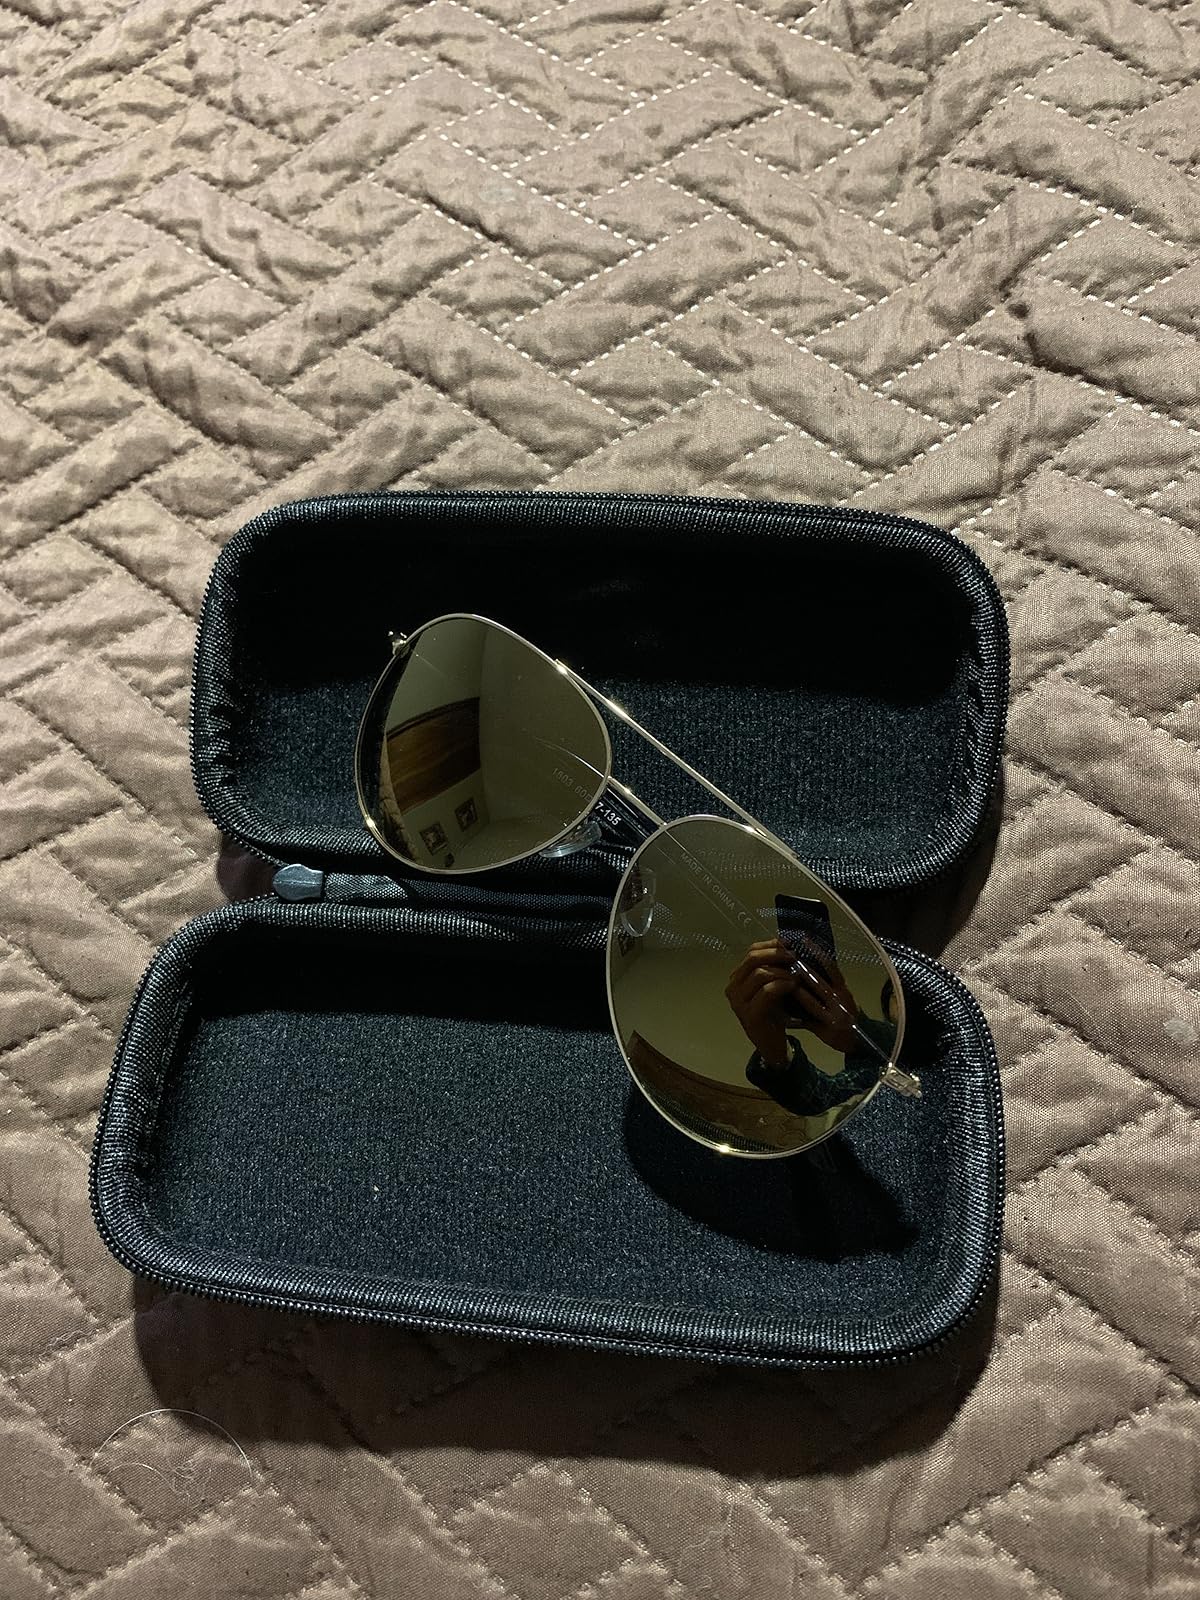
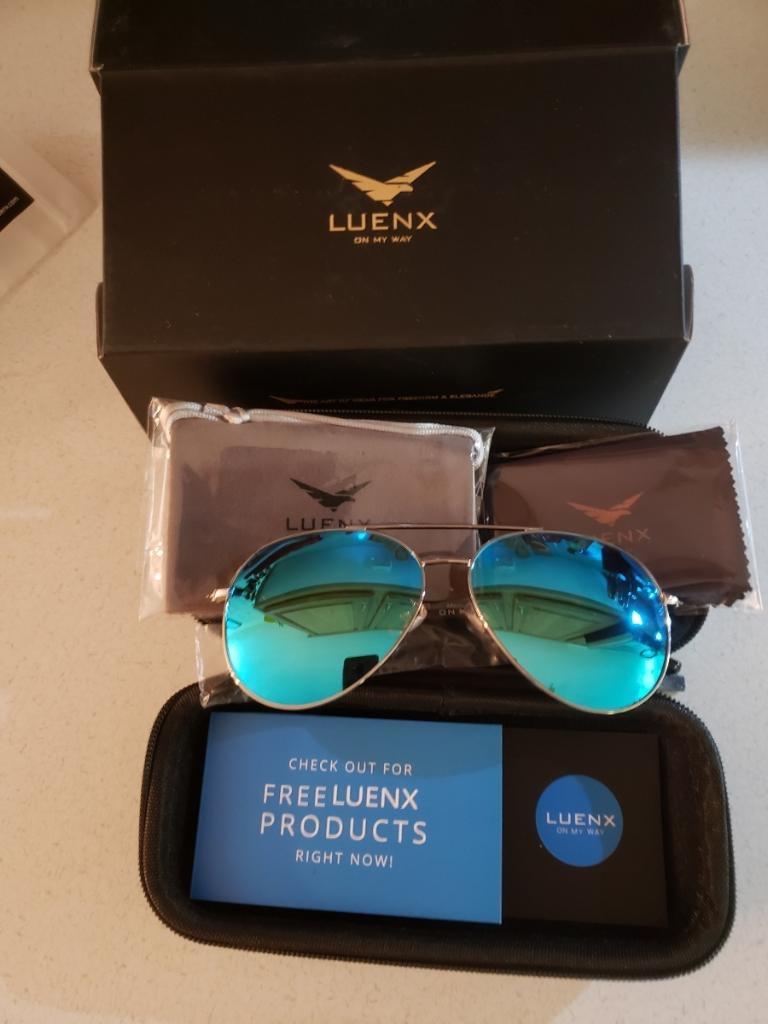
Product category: accessories_sunglasses
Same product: no